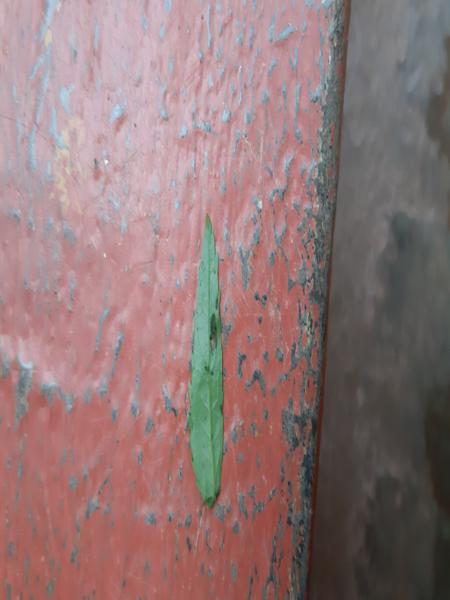
Plant: Marigold